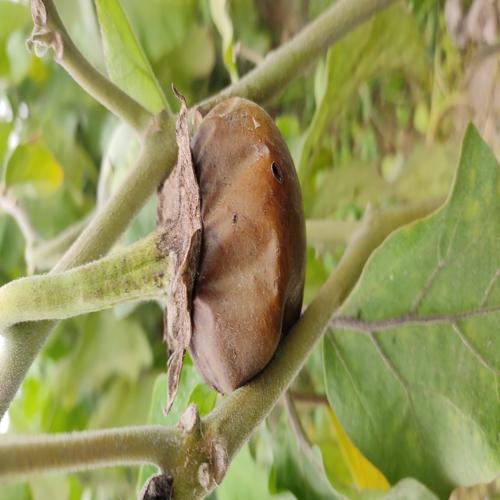
Label: Wet Rot